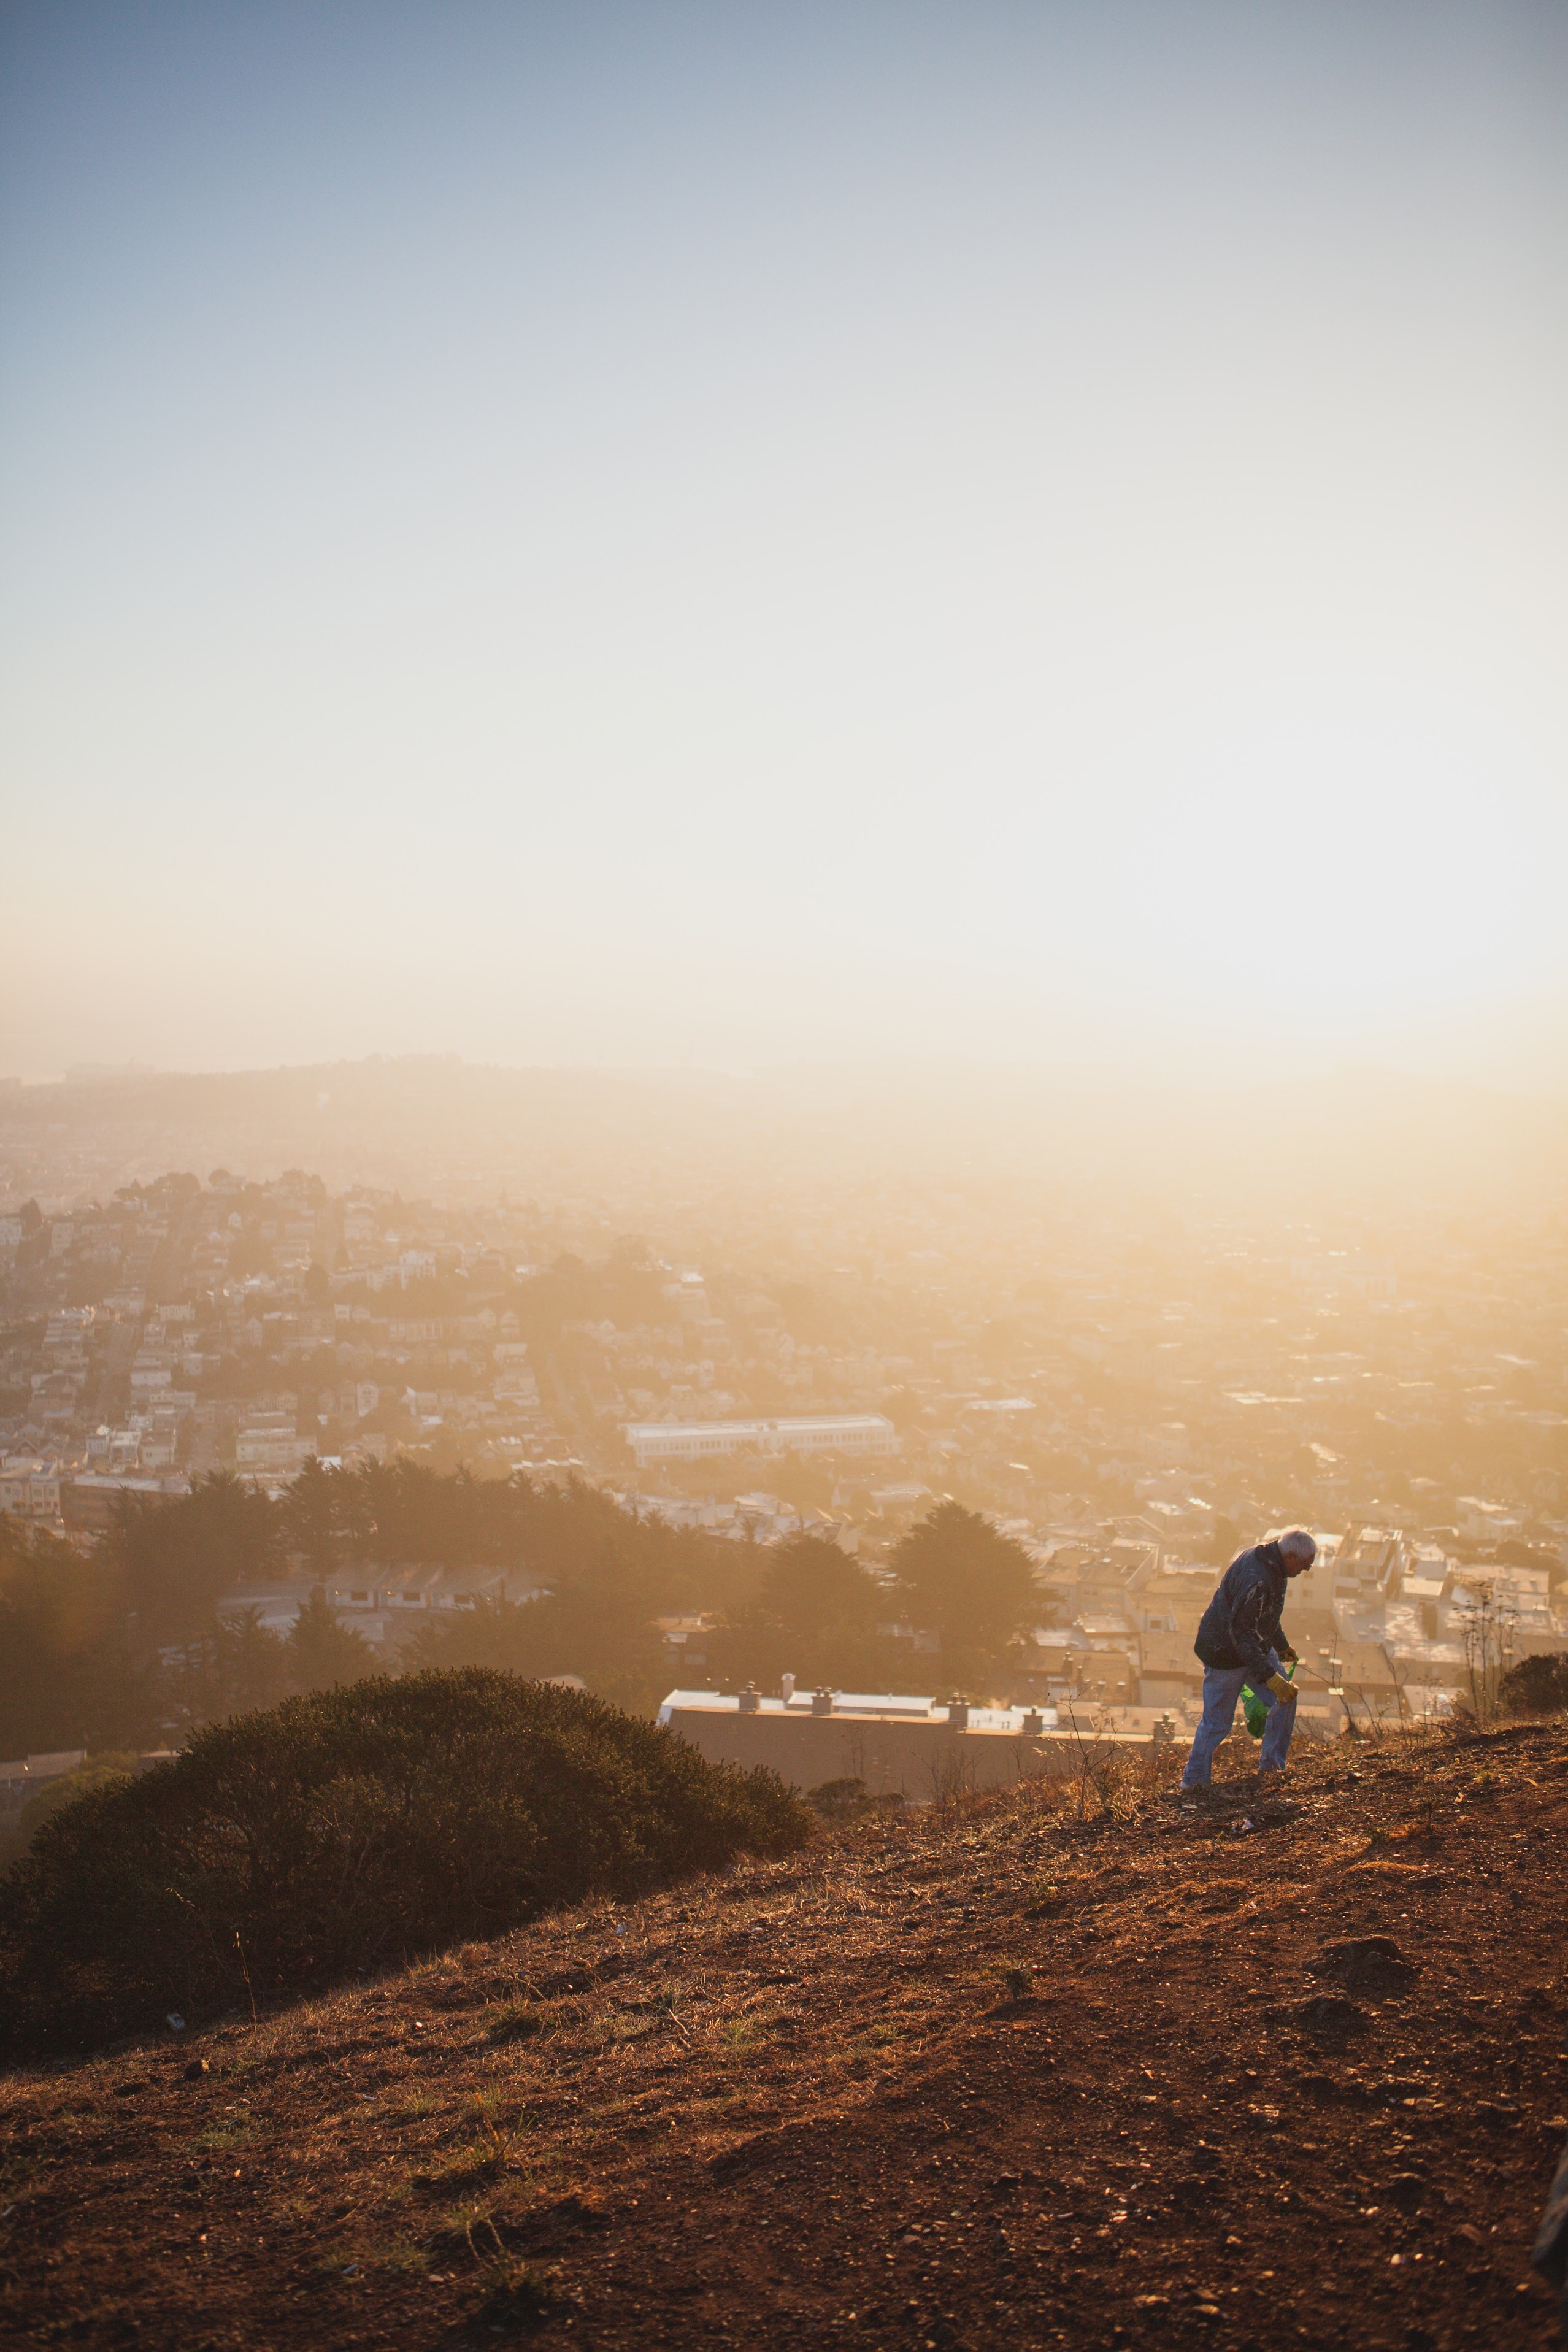
landscape, sea, coast, nature, horizon, mountain, sky, sun, fog, sunrise, sunset, mist, sunlight, morning, hill, wave, dawn, dusk, evening, weather, haze, summit, atmospheric phenomenon, atmosphere of earth, mountainous landforms